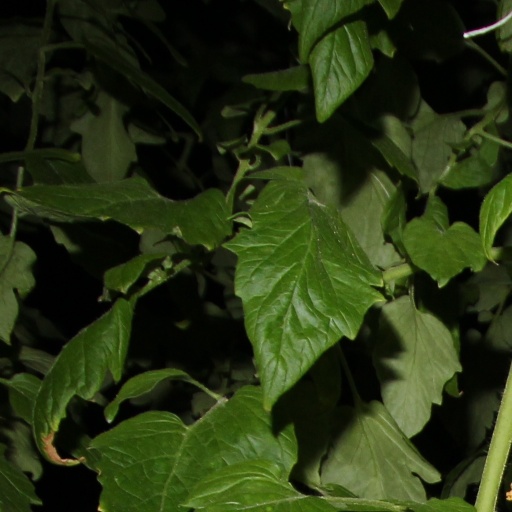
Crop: tomato